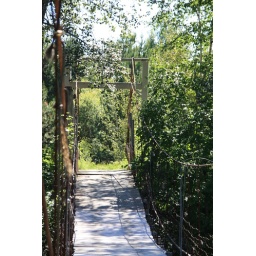
suspension bridge over sturgeon river